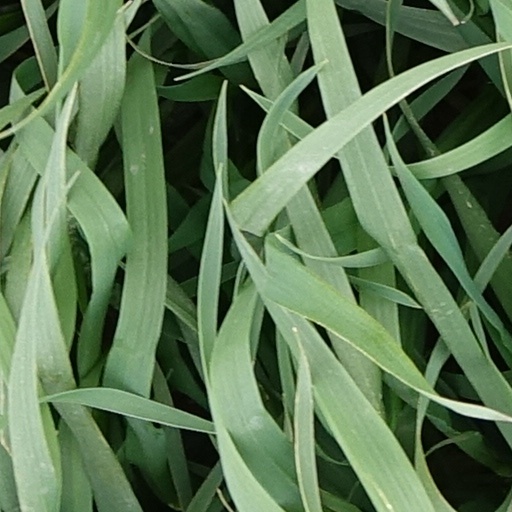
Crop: wheat